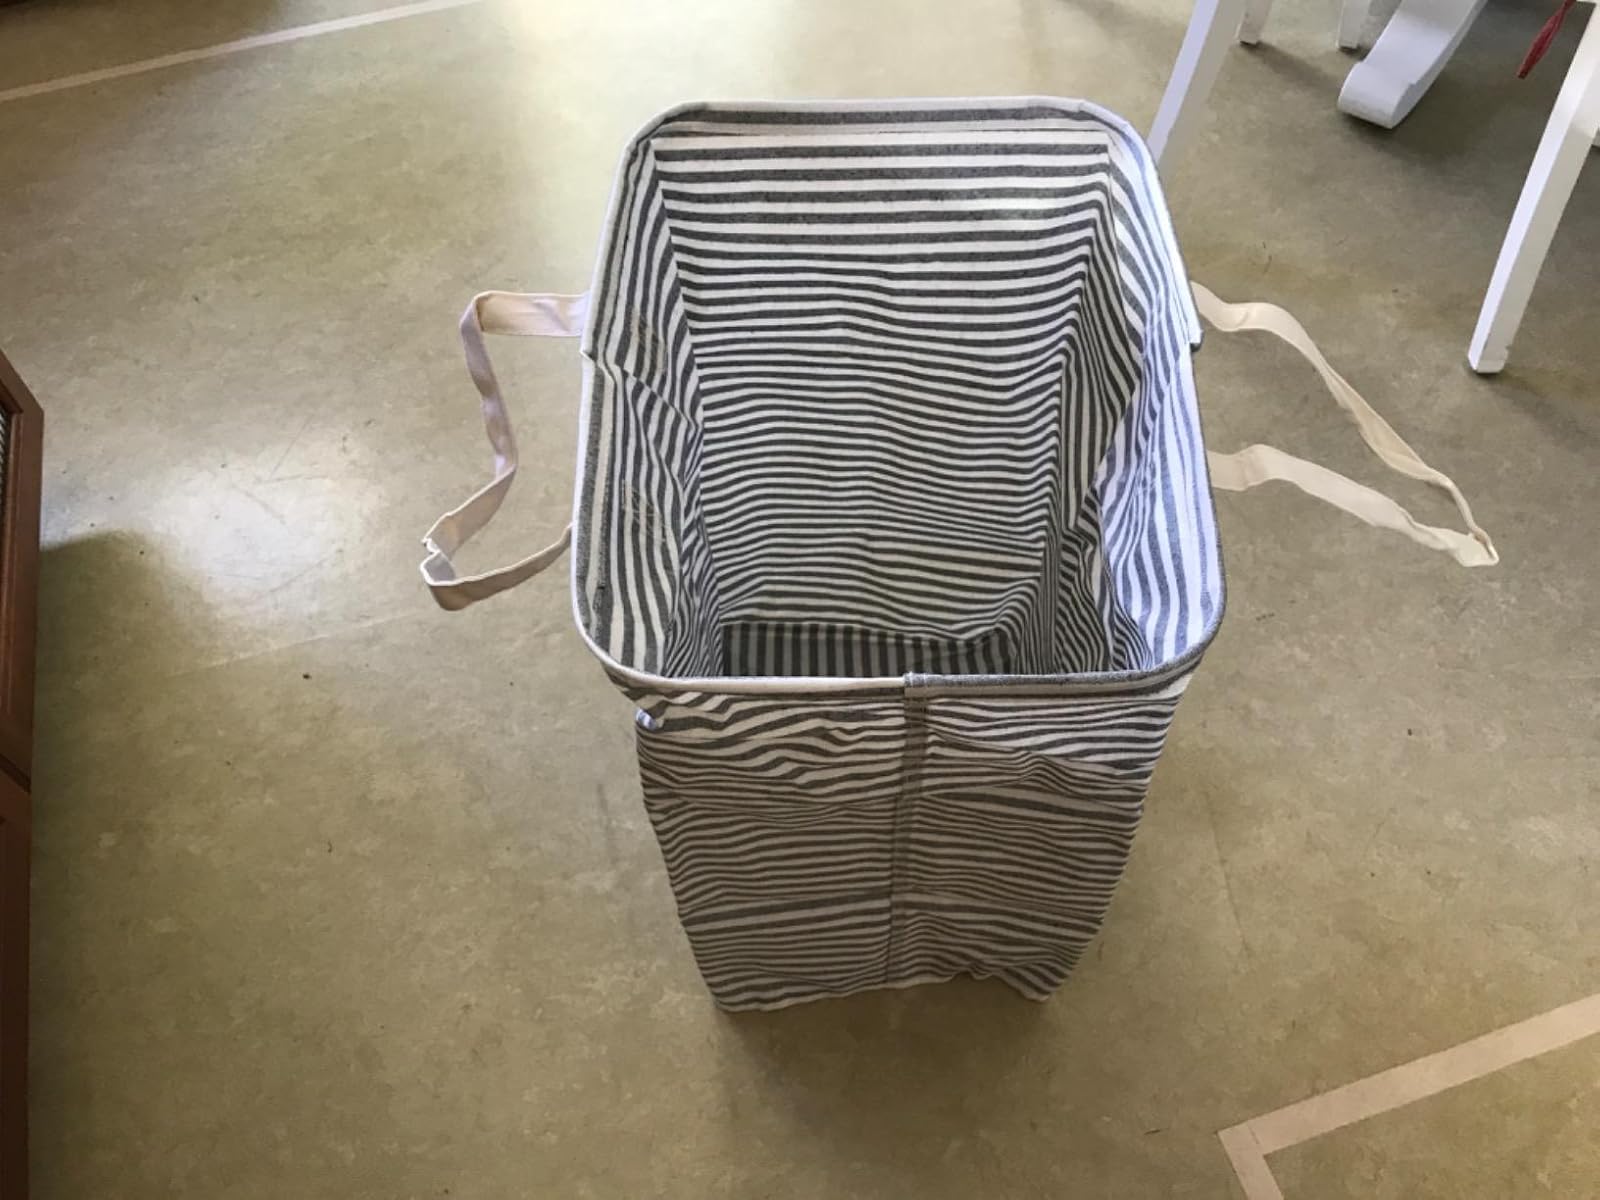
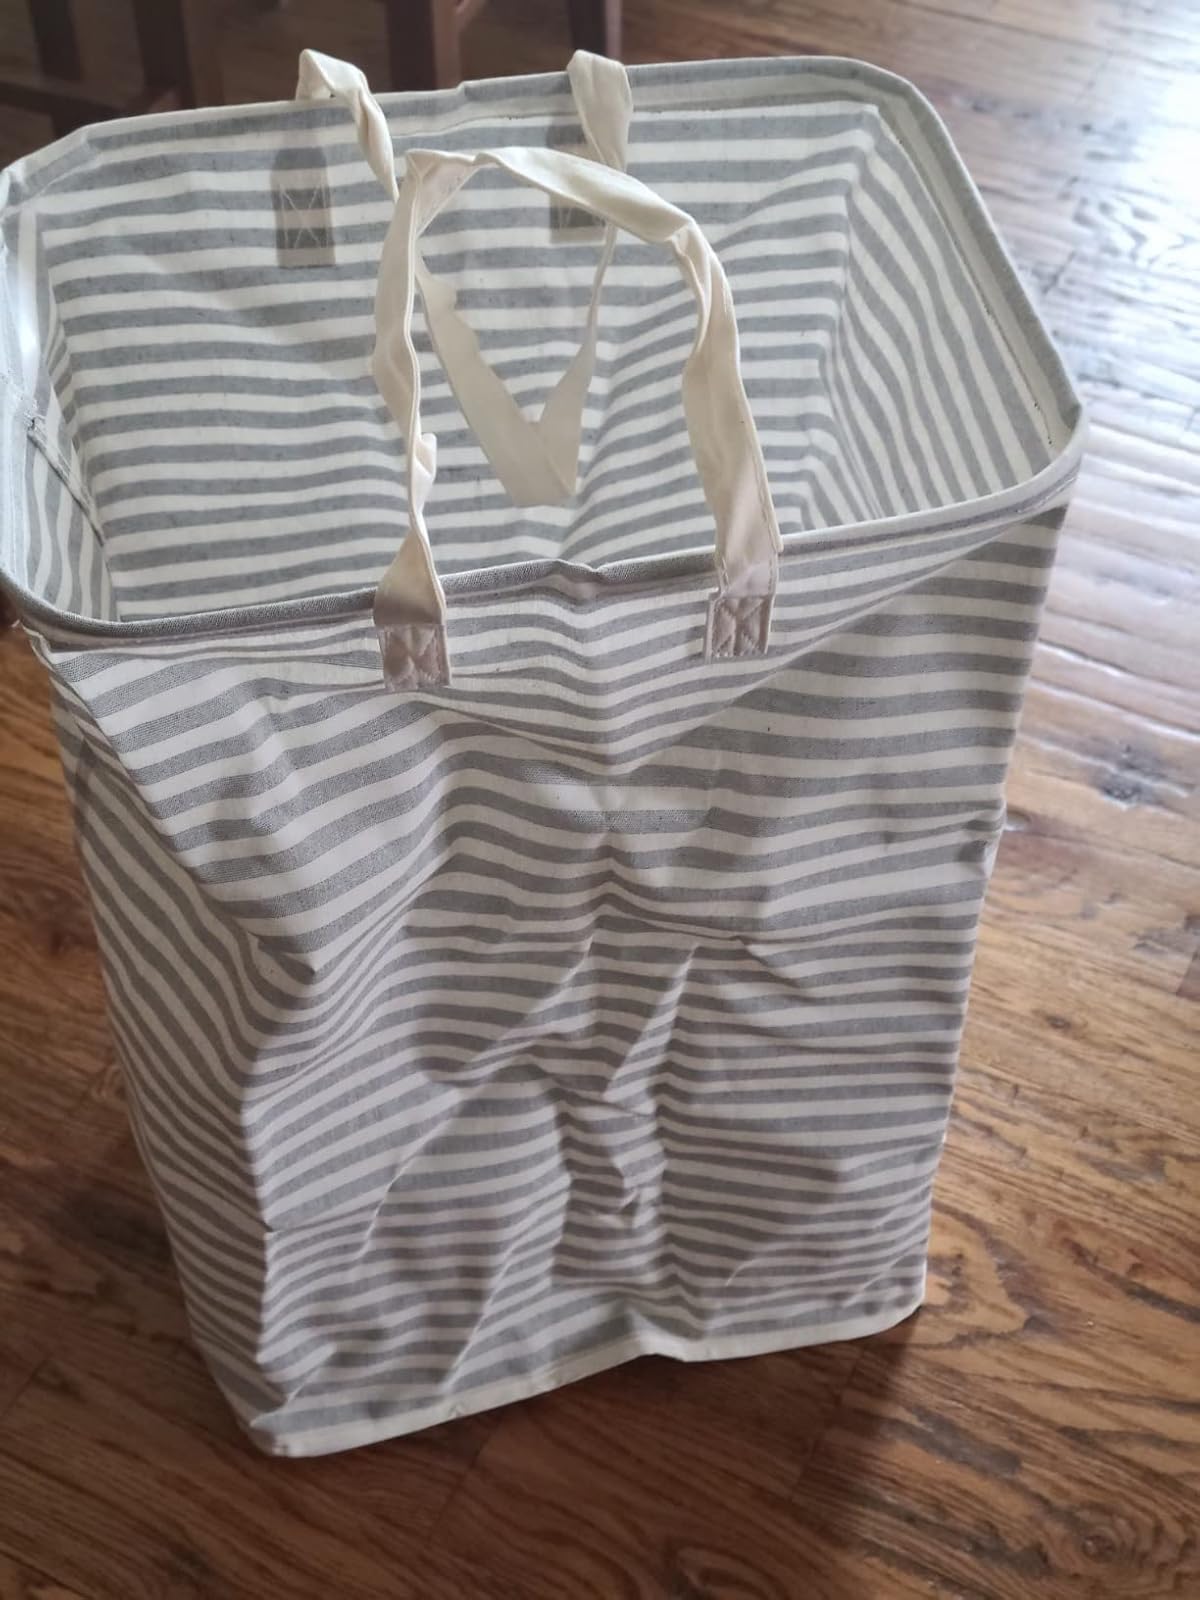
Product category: items_hamper
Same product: yes